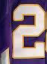
Number: 2